Giraffidae

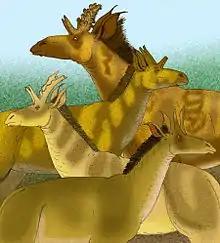
"Shansitherium" and "Palaeotragus microdon", two giraffids from the Miocene of Asia

The giraffids are ruminants of the clade Pecora. Other extant pecorans are the families Antilocapridae (pronghorns), Cervidae (deer), Moschidae (musk deer), and Bovidae (cattle, goats and sheep, wildebeests and allies, and antelopes). The exact interrelationships among the pecorans have been debated, mainly focusing on the placement of Giraffidae, but a recent large-scale ruminant genome sequencing study suggests Antilocapridae are the sister taxon to Giraffidae, as shown in the cladogram below.